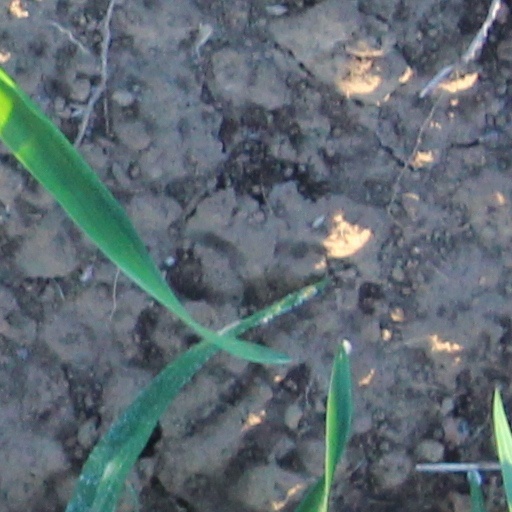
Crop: wheat